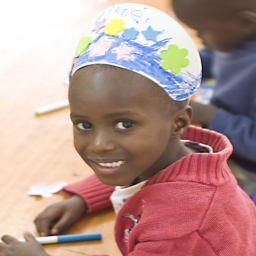
person , always with a sweet smile